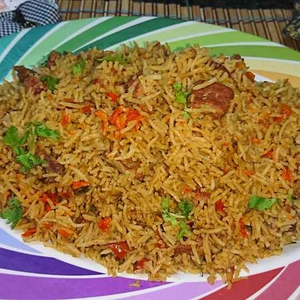
Dish: biryani